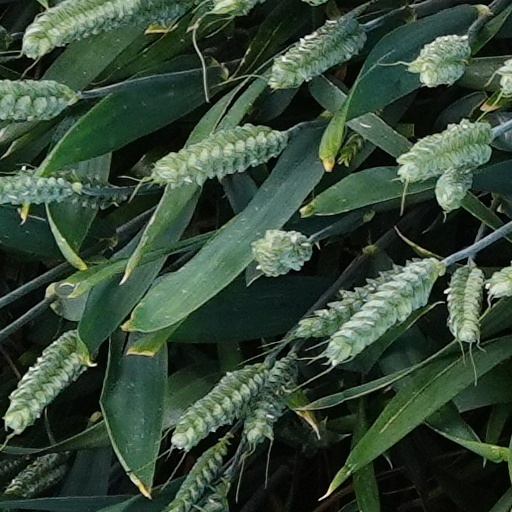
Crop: wheat